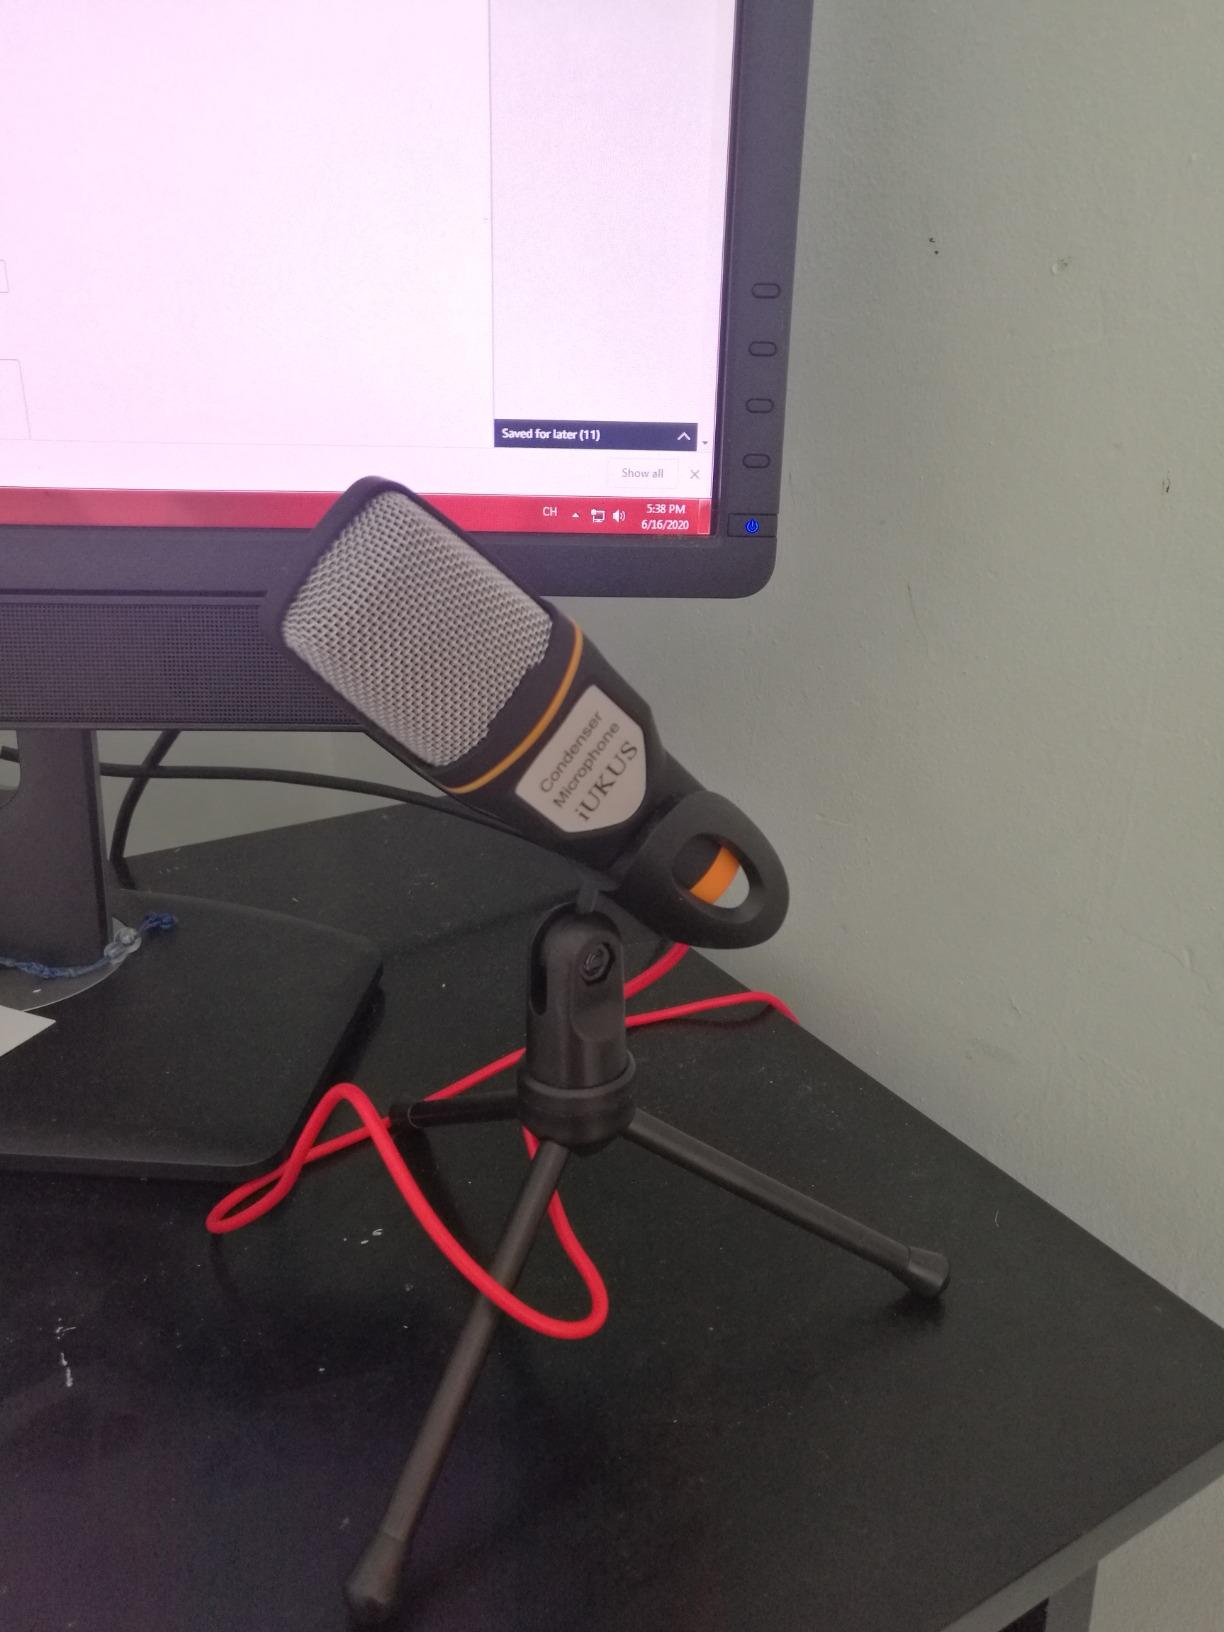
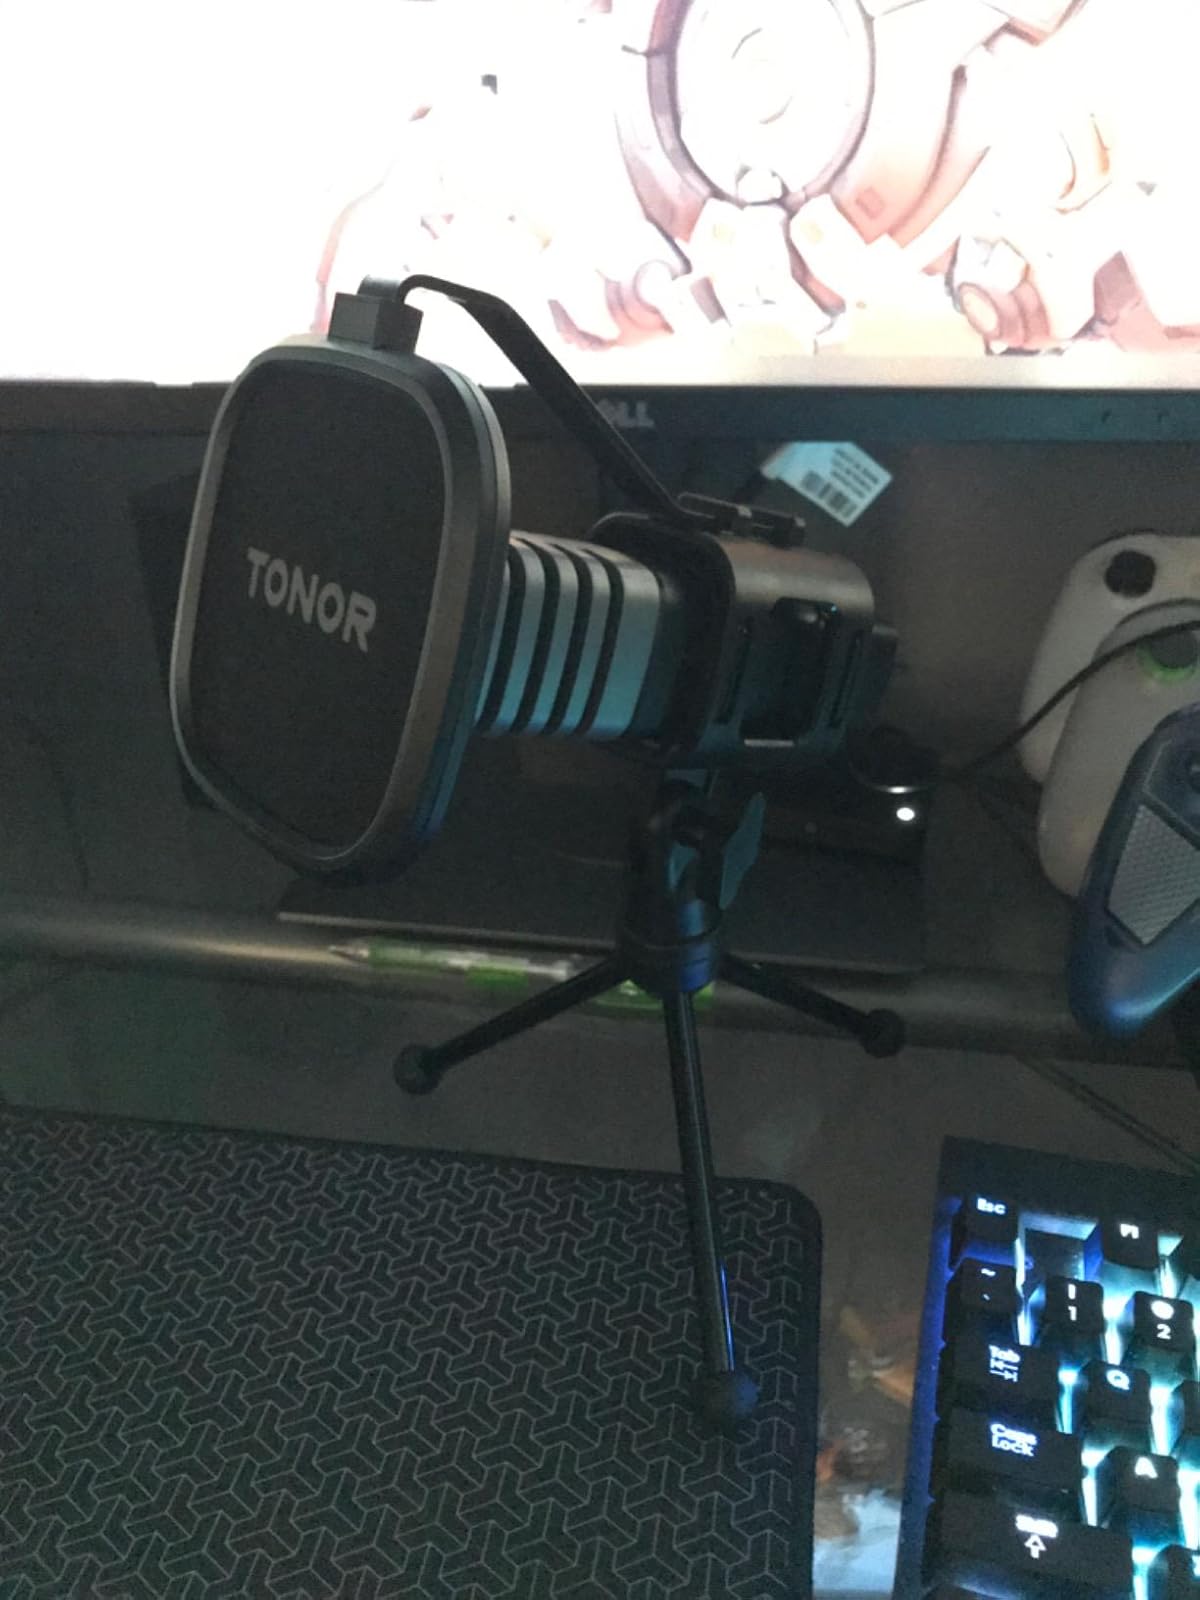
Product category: microphone
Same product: no